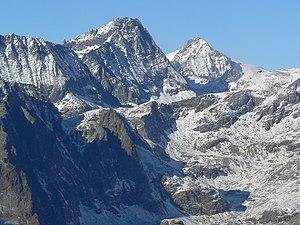
L'Albaron est un sommet des Alpes grées d'une altitude de 3 637 mètres.